Amir Hussain Lone

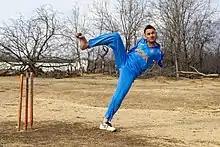
Amir Hussaim Lone, an armless cricketer from Kashmir

Amir Hussaimi Lone (born 1990) is an Indian cricketer from Bijbehara village in Jammu and Kashmir. He is known for being an armless cricketer and the captain of the Jammu and Kashmir para-cricket team.